Ian McLoughlin

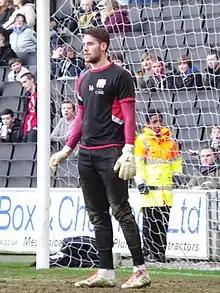
McLoughlin with Milton Keynes Dons in 2014

Ian Michael McLoughlin (born 9 August 1991) is an Irish former professional footballer who played as a goalkeeper.